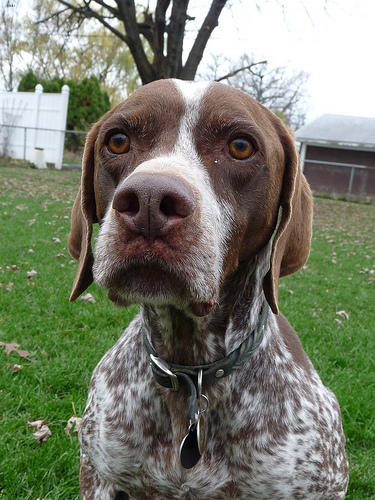
Breed: german shorthaired